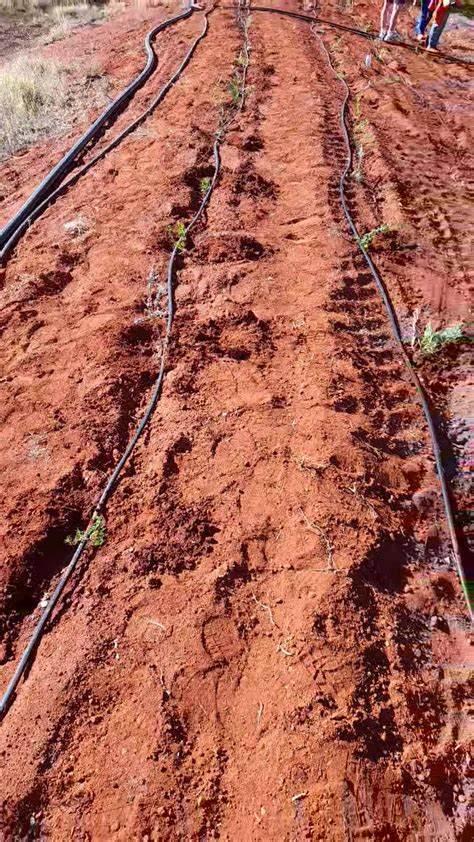
Kwenye shamba hili kuna mimea michache ambayo imeshapandwa kwenye shimo.
Kisha kuna [cs] pipe[cs] nne ambazo zinazotumika kunyunyizia mimea maji.